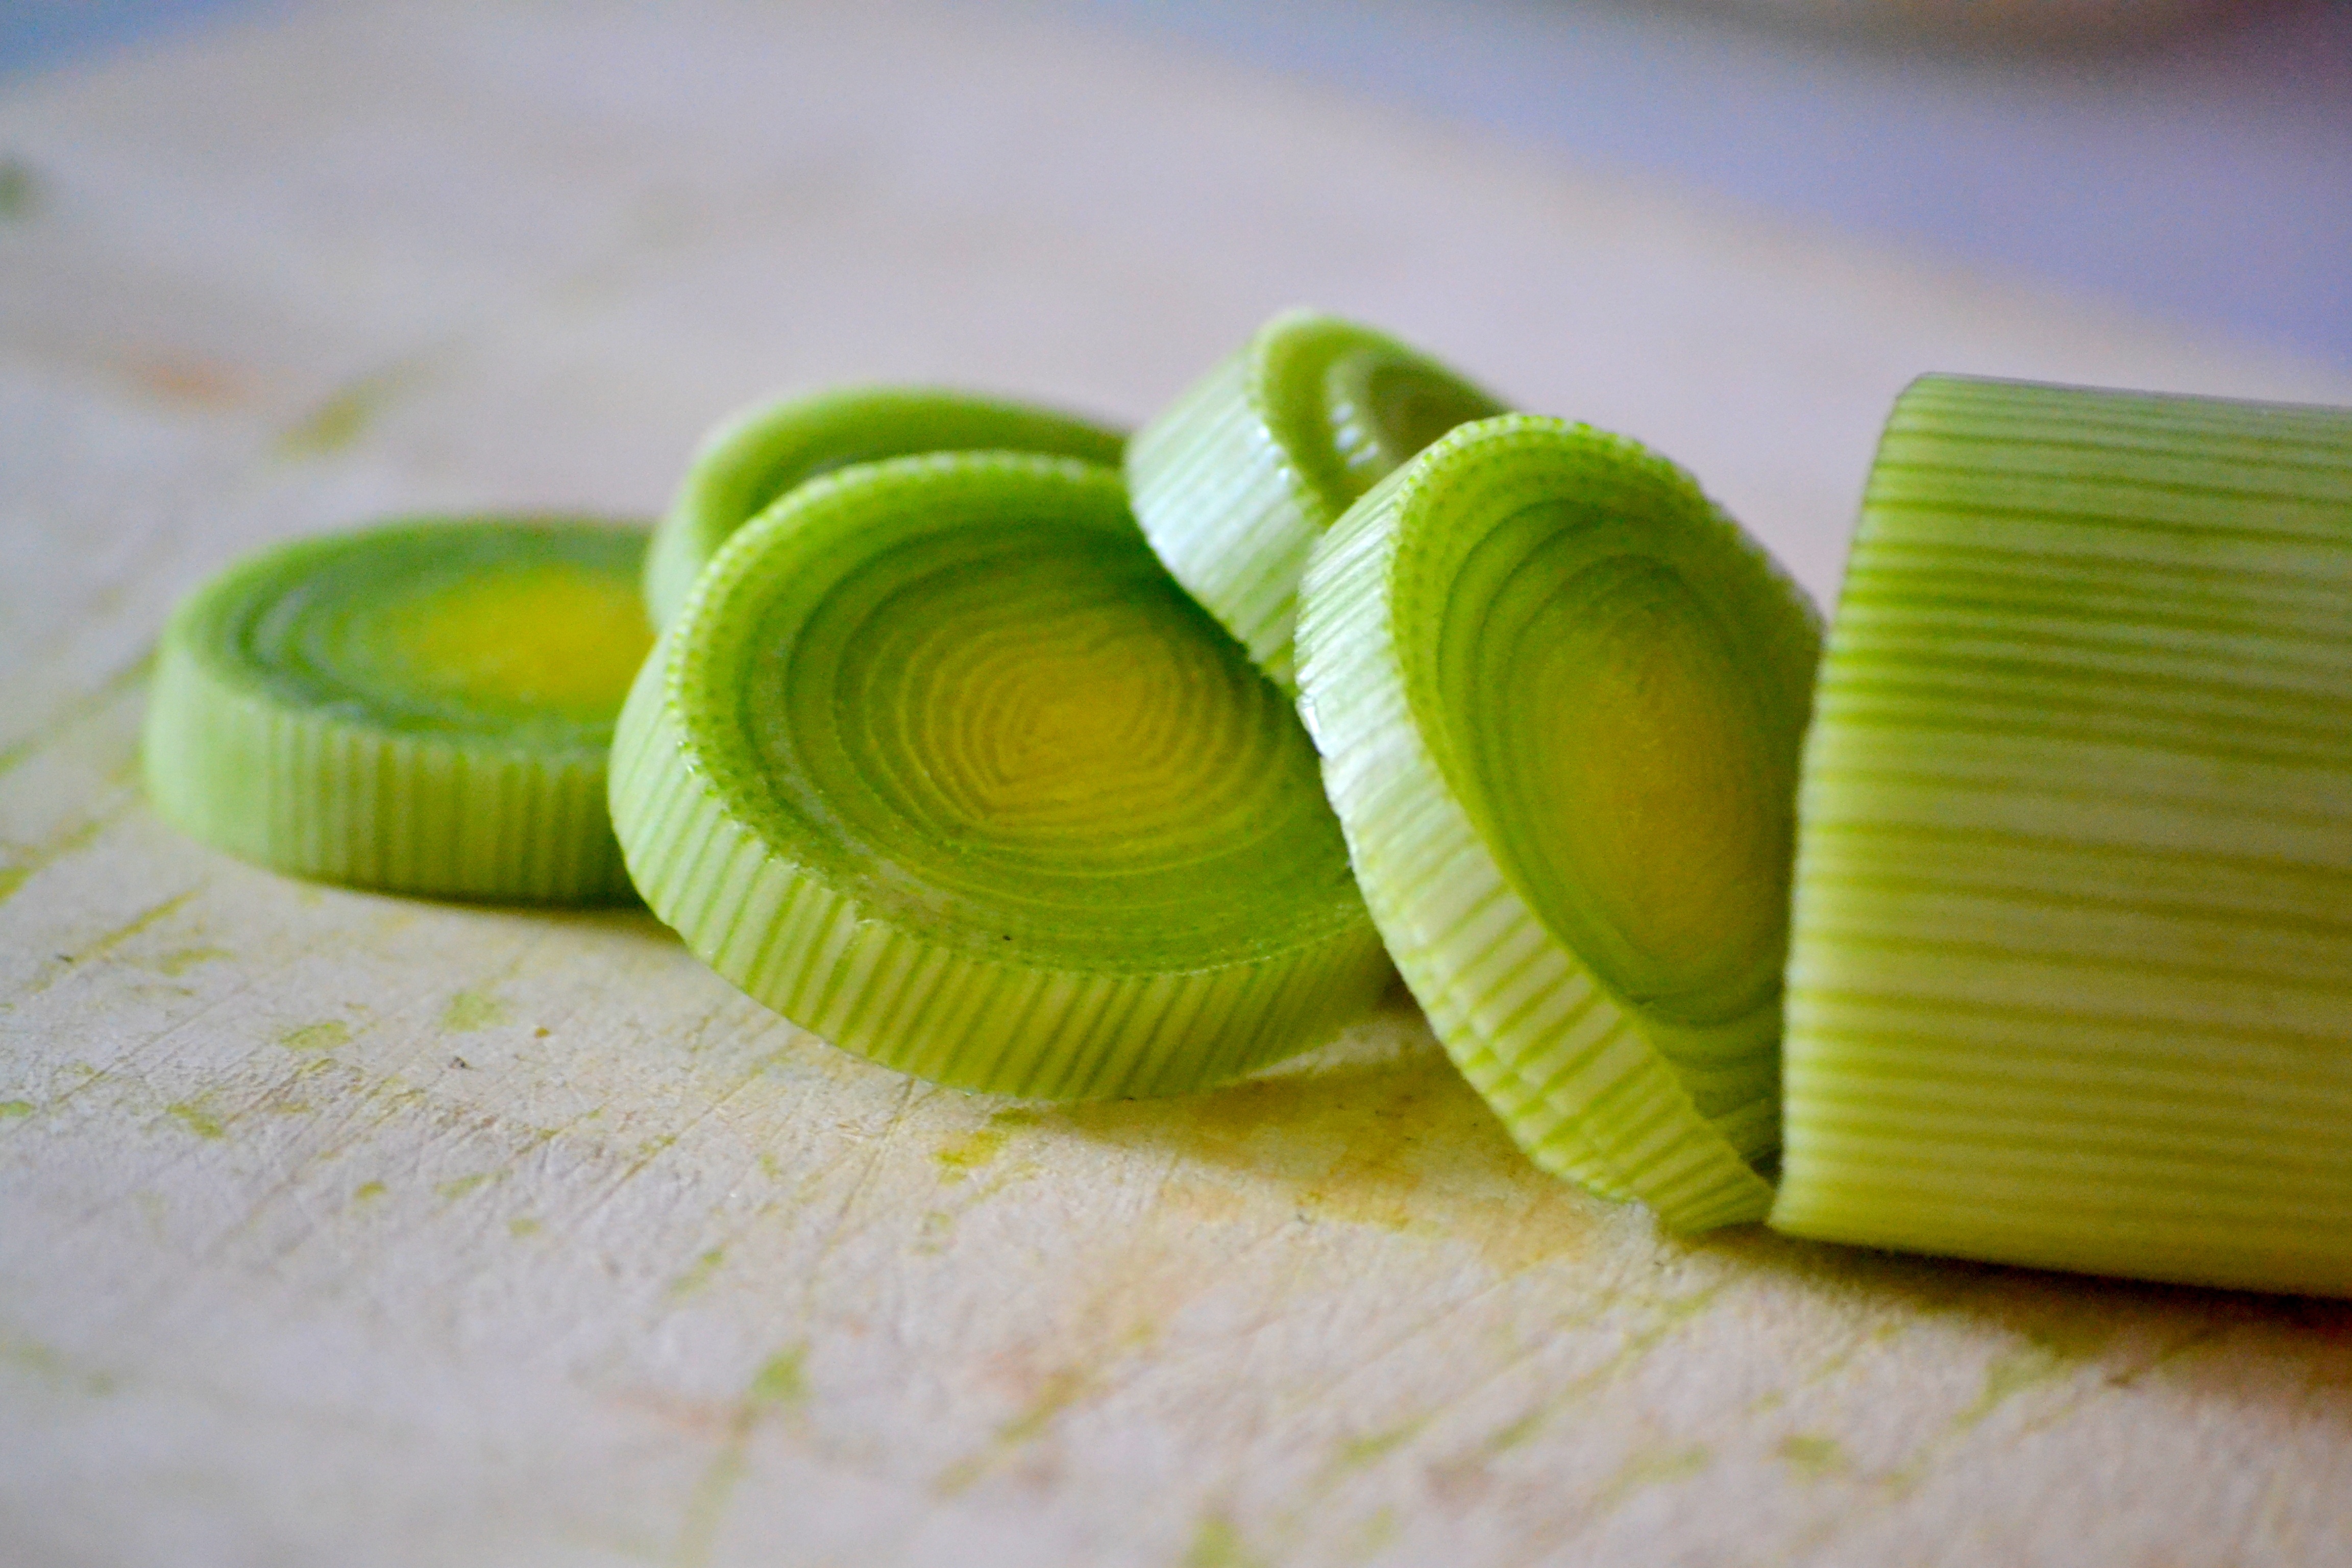
plant, leaf, dish, food, green, produce, vegetable, healthy, preparation, cook, cut, nutrition, vegetables, raw, leek, frisch, flowering plant, land plant, onion genus